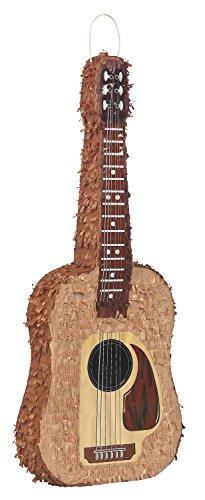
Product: Acoustic Guitar Pinata
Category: Toys & Games | Party Supplies | Piñatas
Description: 1 guitar Pinata.
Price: $28.64